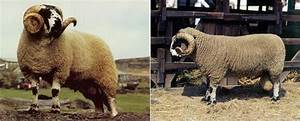
Label: pecora